Alan Peter Cayetano

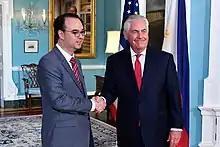
Cayetano with U.S. Secretary of State Rex Tillerson during the former's visit to Washington D.C., September 27, 2017

In January 2018, Filipino Congressman Gary Alejano revealed that the Department of Foreign Affairs Secretary Alan Peter Cayetano had approved the Chinese Institute of Oceanology of the Chinese Academy of Sciences to perform a scientific survey of the Philippine Rise, while disapproving a French research offer in the Rise. Under the agreement, majority of researchers must be Chinese. On the same month, China told Filipino counterparts that the Philippines has no right in the Philippine Rise. Filipino President Rodrigo Duterte's trusted spokesperson Harry Roque embraced and defended China's statement, causing outrage from various Filipino sectors.